Auzia

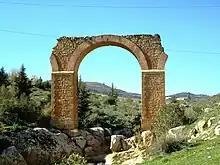
Remnants of Roman Aquaeduct at Auzia

Auzia was a Roman-Berber colonia in present-day Sour El-Ghozlane, Algeria. The area was located around 150 km south-east of Algiers, in the ancient province of Mauretania Caesariensis.